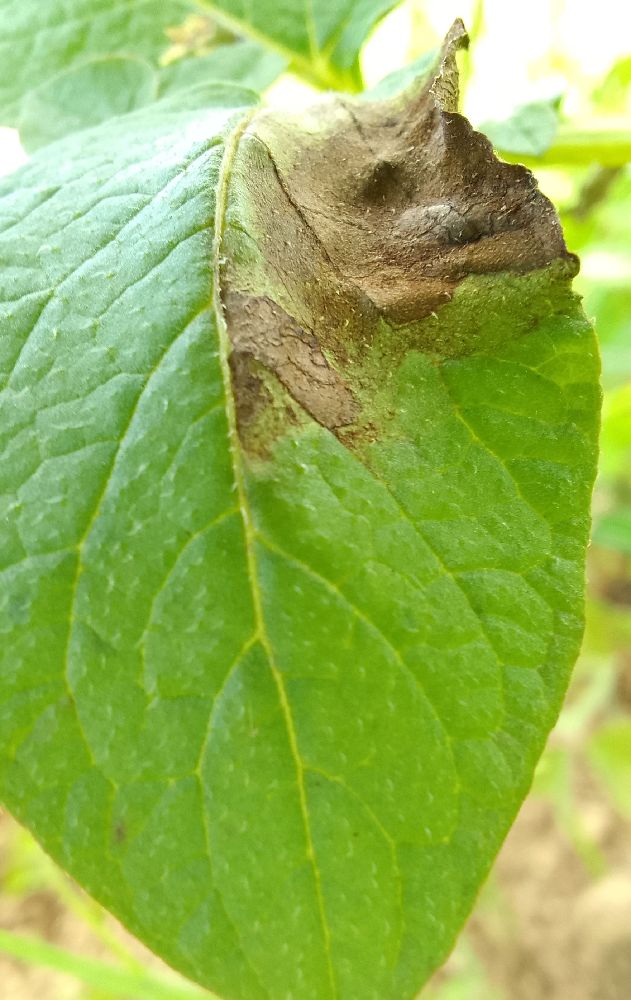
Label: Late blight